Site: brandenburg
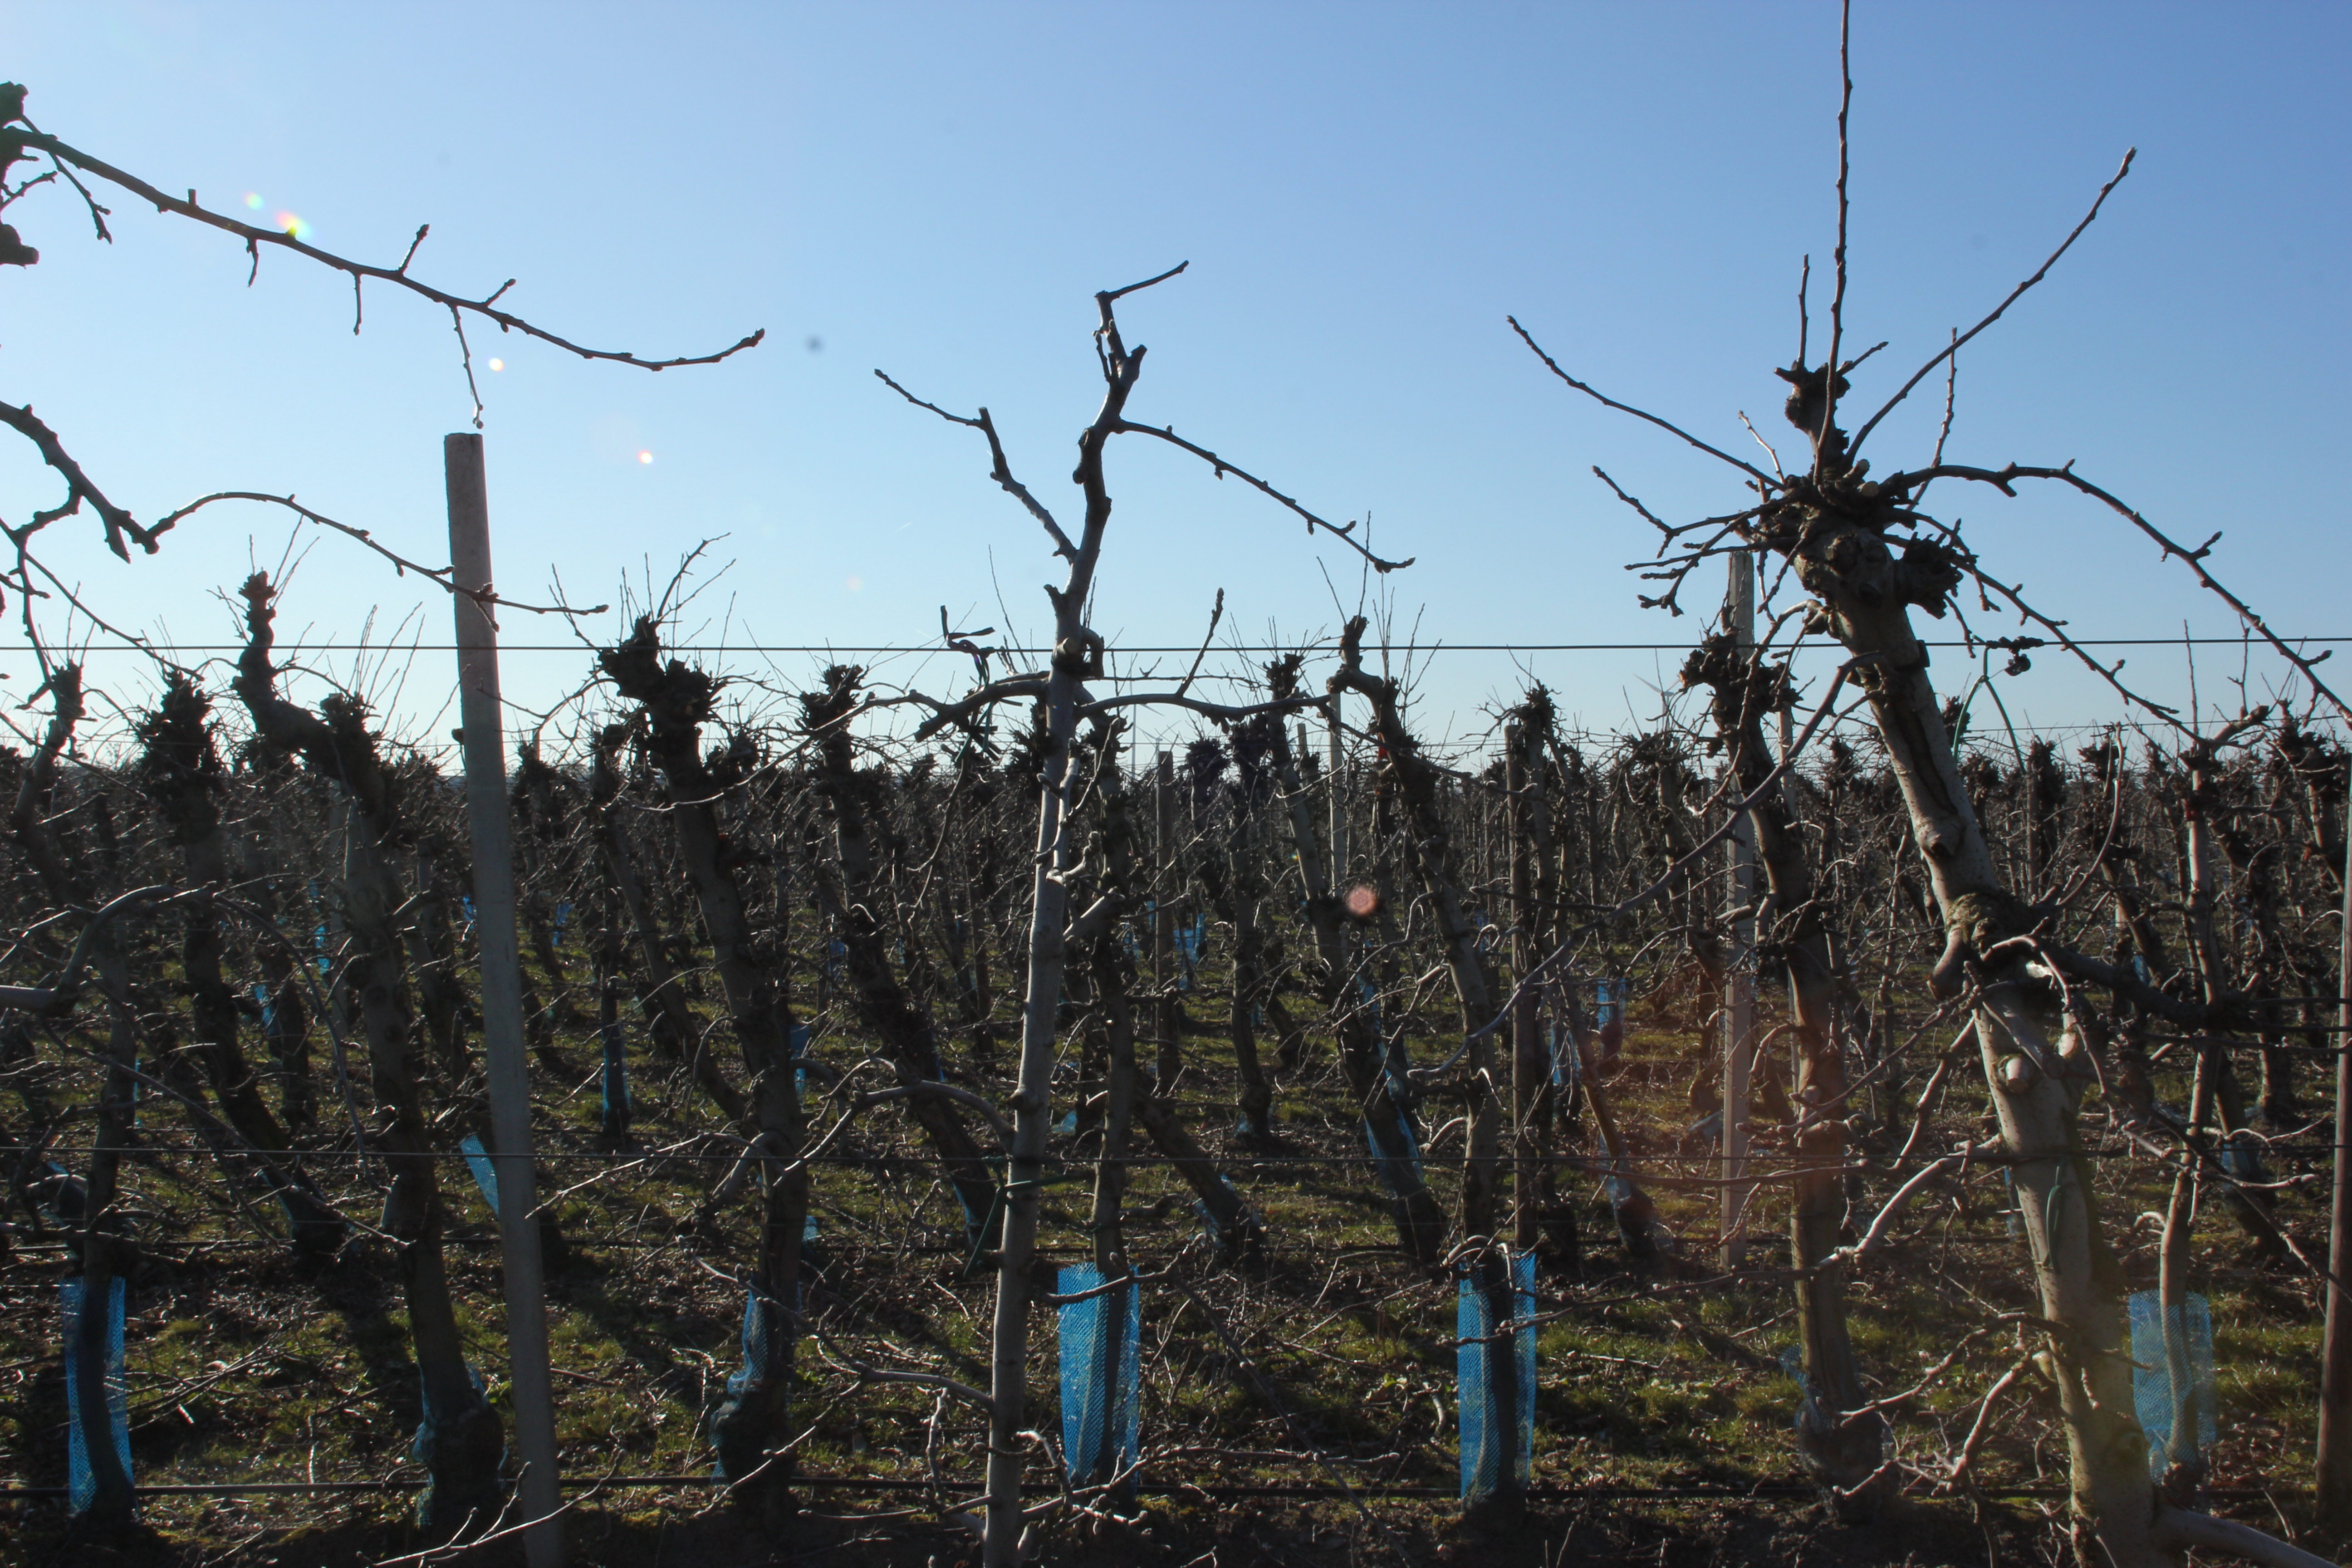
Growth stage (BBCH 03): Bud development